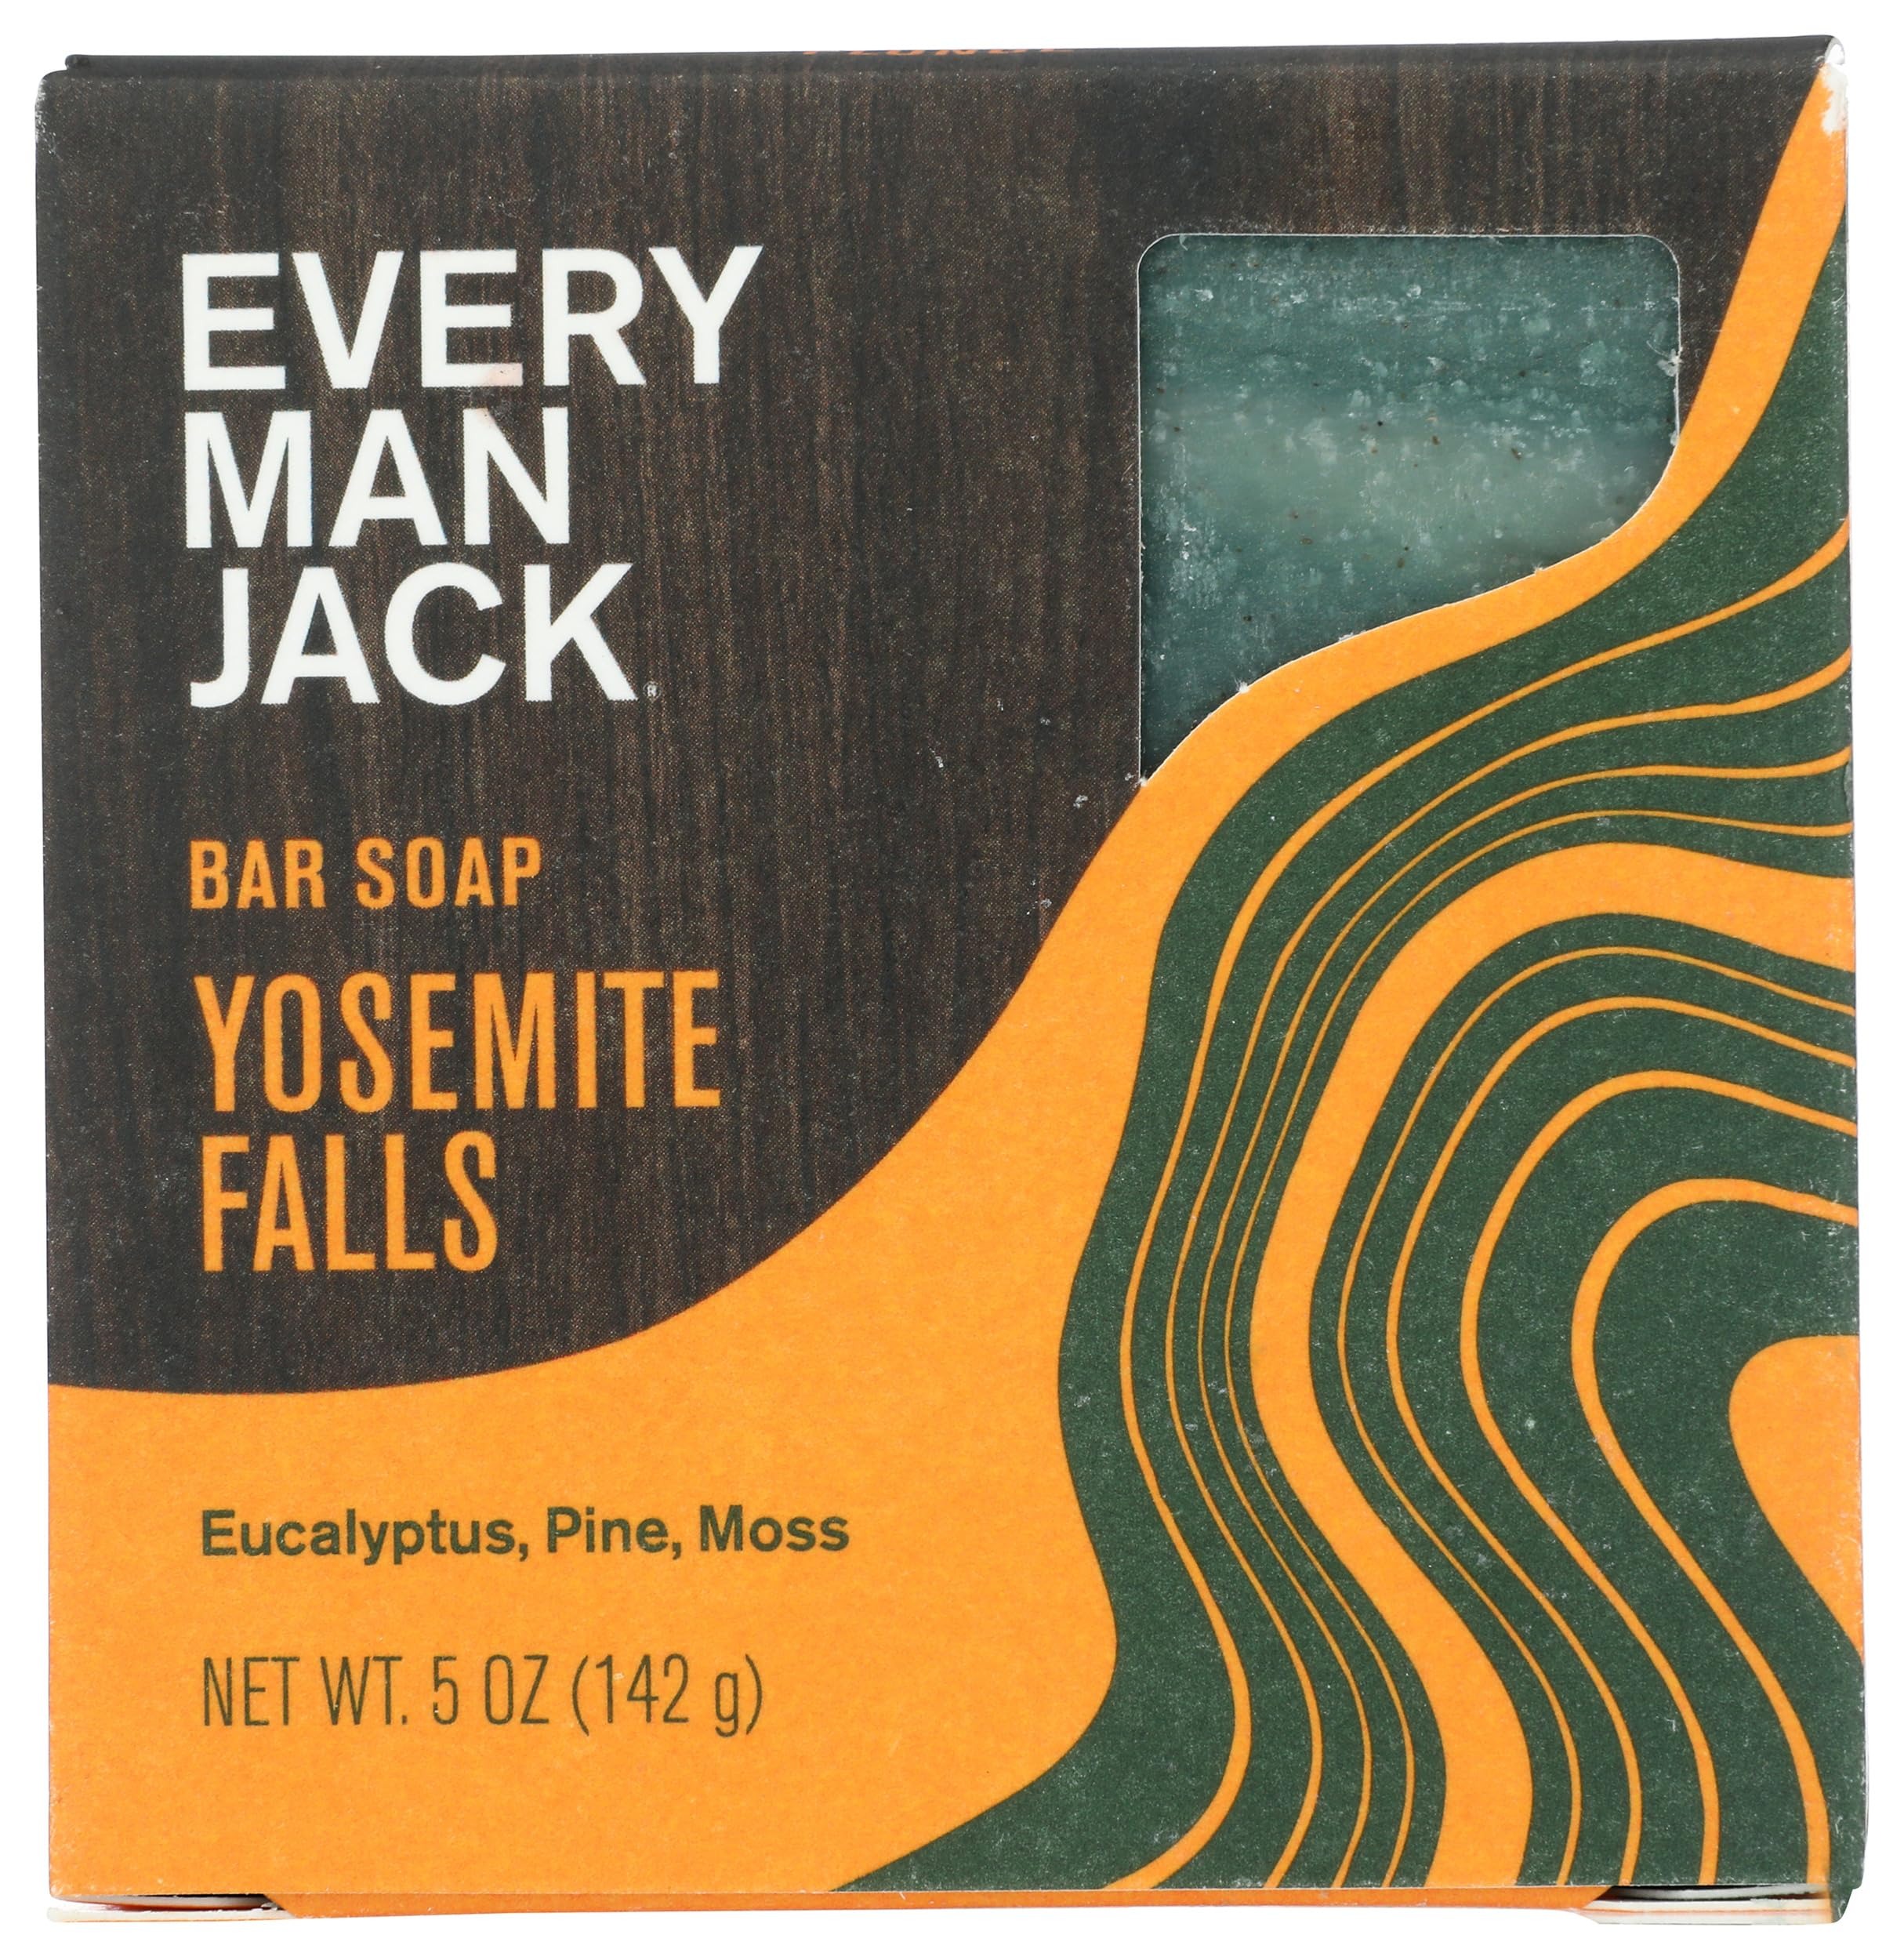
Item Name: EVERY MAN JACK Yosemite Falls Cold Plunge Soap Bar, 5 OZ
Bullet Point 1: No animal testing for beauty products
Bullet Point 2: 3rd-party certification required for organic claims on body care products
Product Description: Body Care
Value: 5.0
Unit: Ounce

Price: 5.99